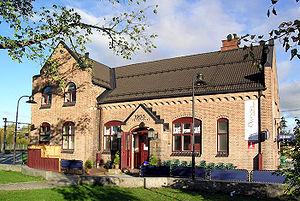
Jessheim Station
Jessheim Station er en jernbanestation på Hovedbanen i Norge. Stationen ligger i Jessheim 203,8 meter over havet, 44,6 km fra Oslo S. Der er busstoppested og parkeringspladser ved stationen.